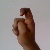
The image shows a hand gesture representing the letter 'X' in Indian Sign Language.